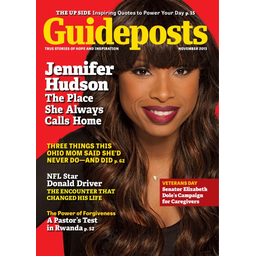
Label: paper